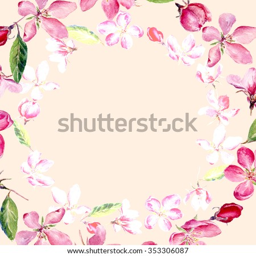
hand drawn round frame of food .